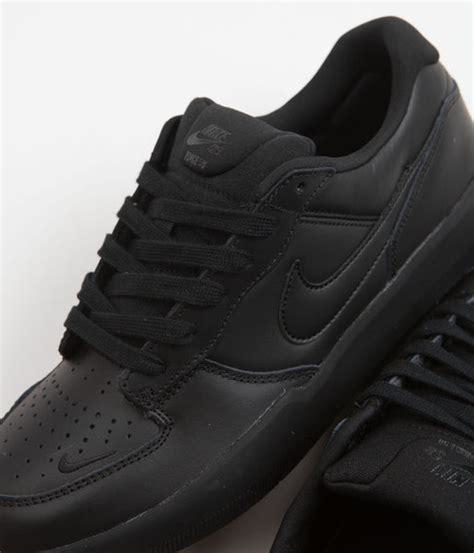
Brand: Nike
Model: SB Force 58